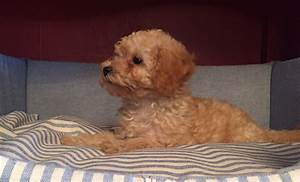
Label: cane